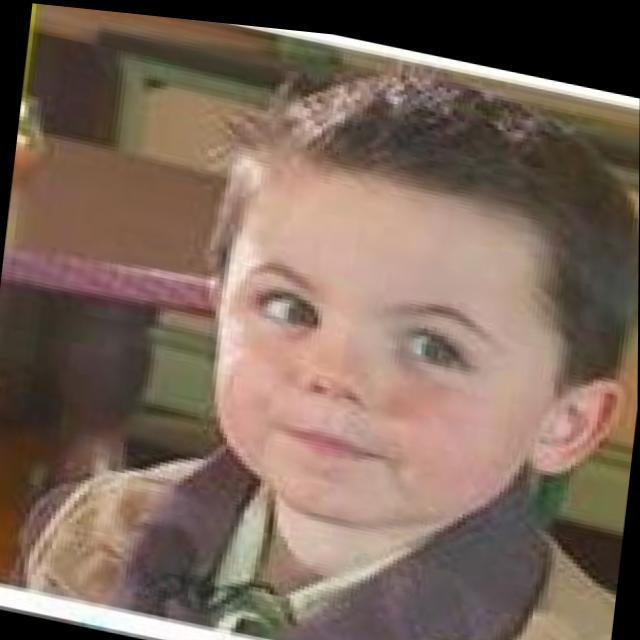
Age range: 0-12